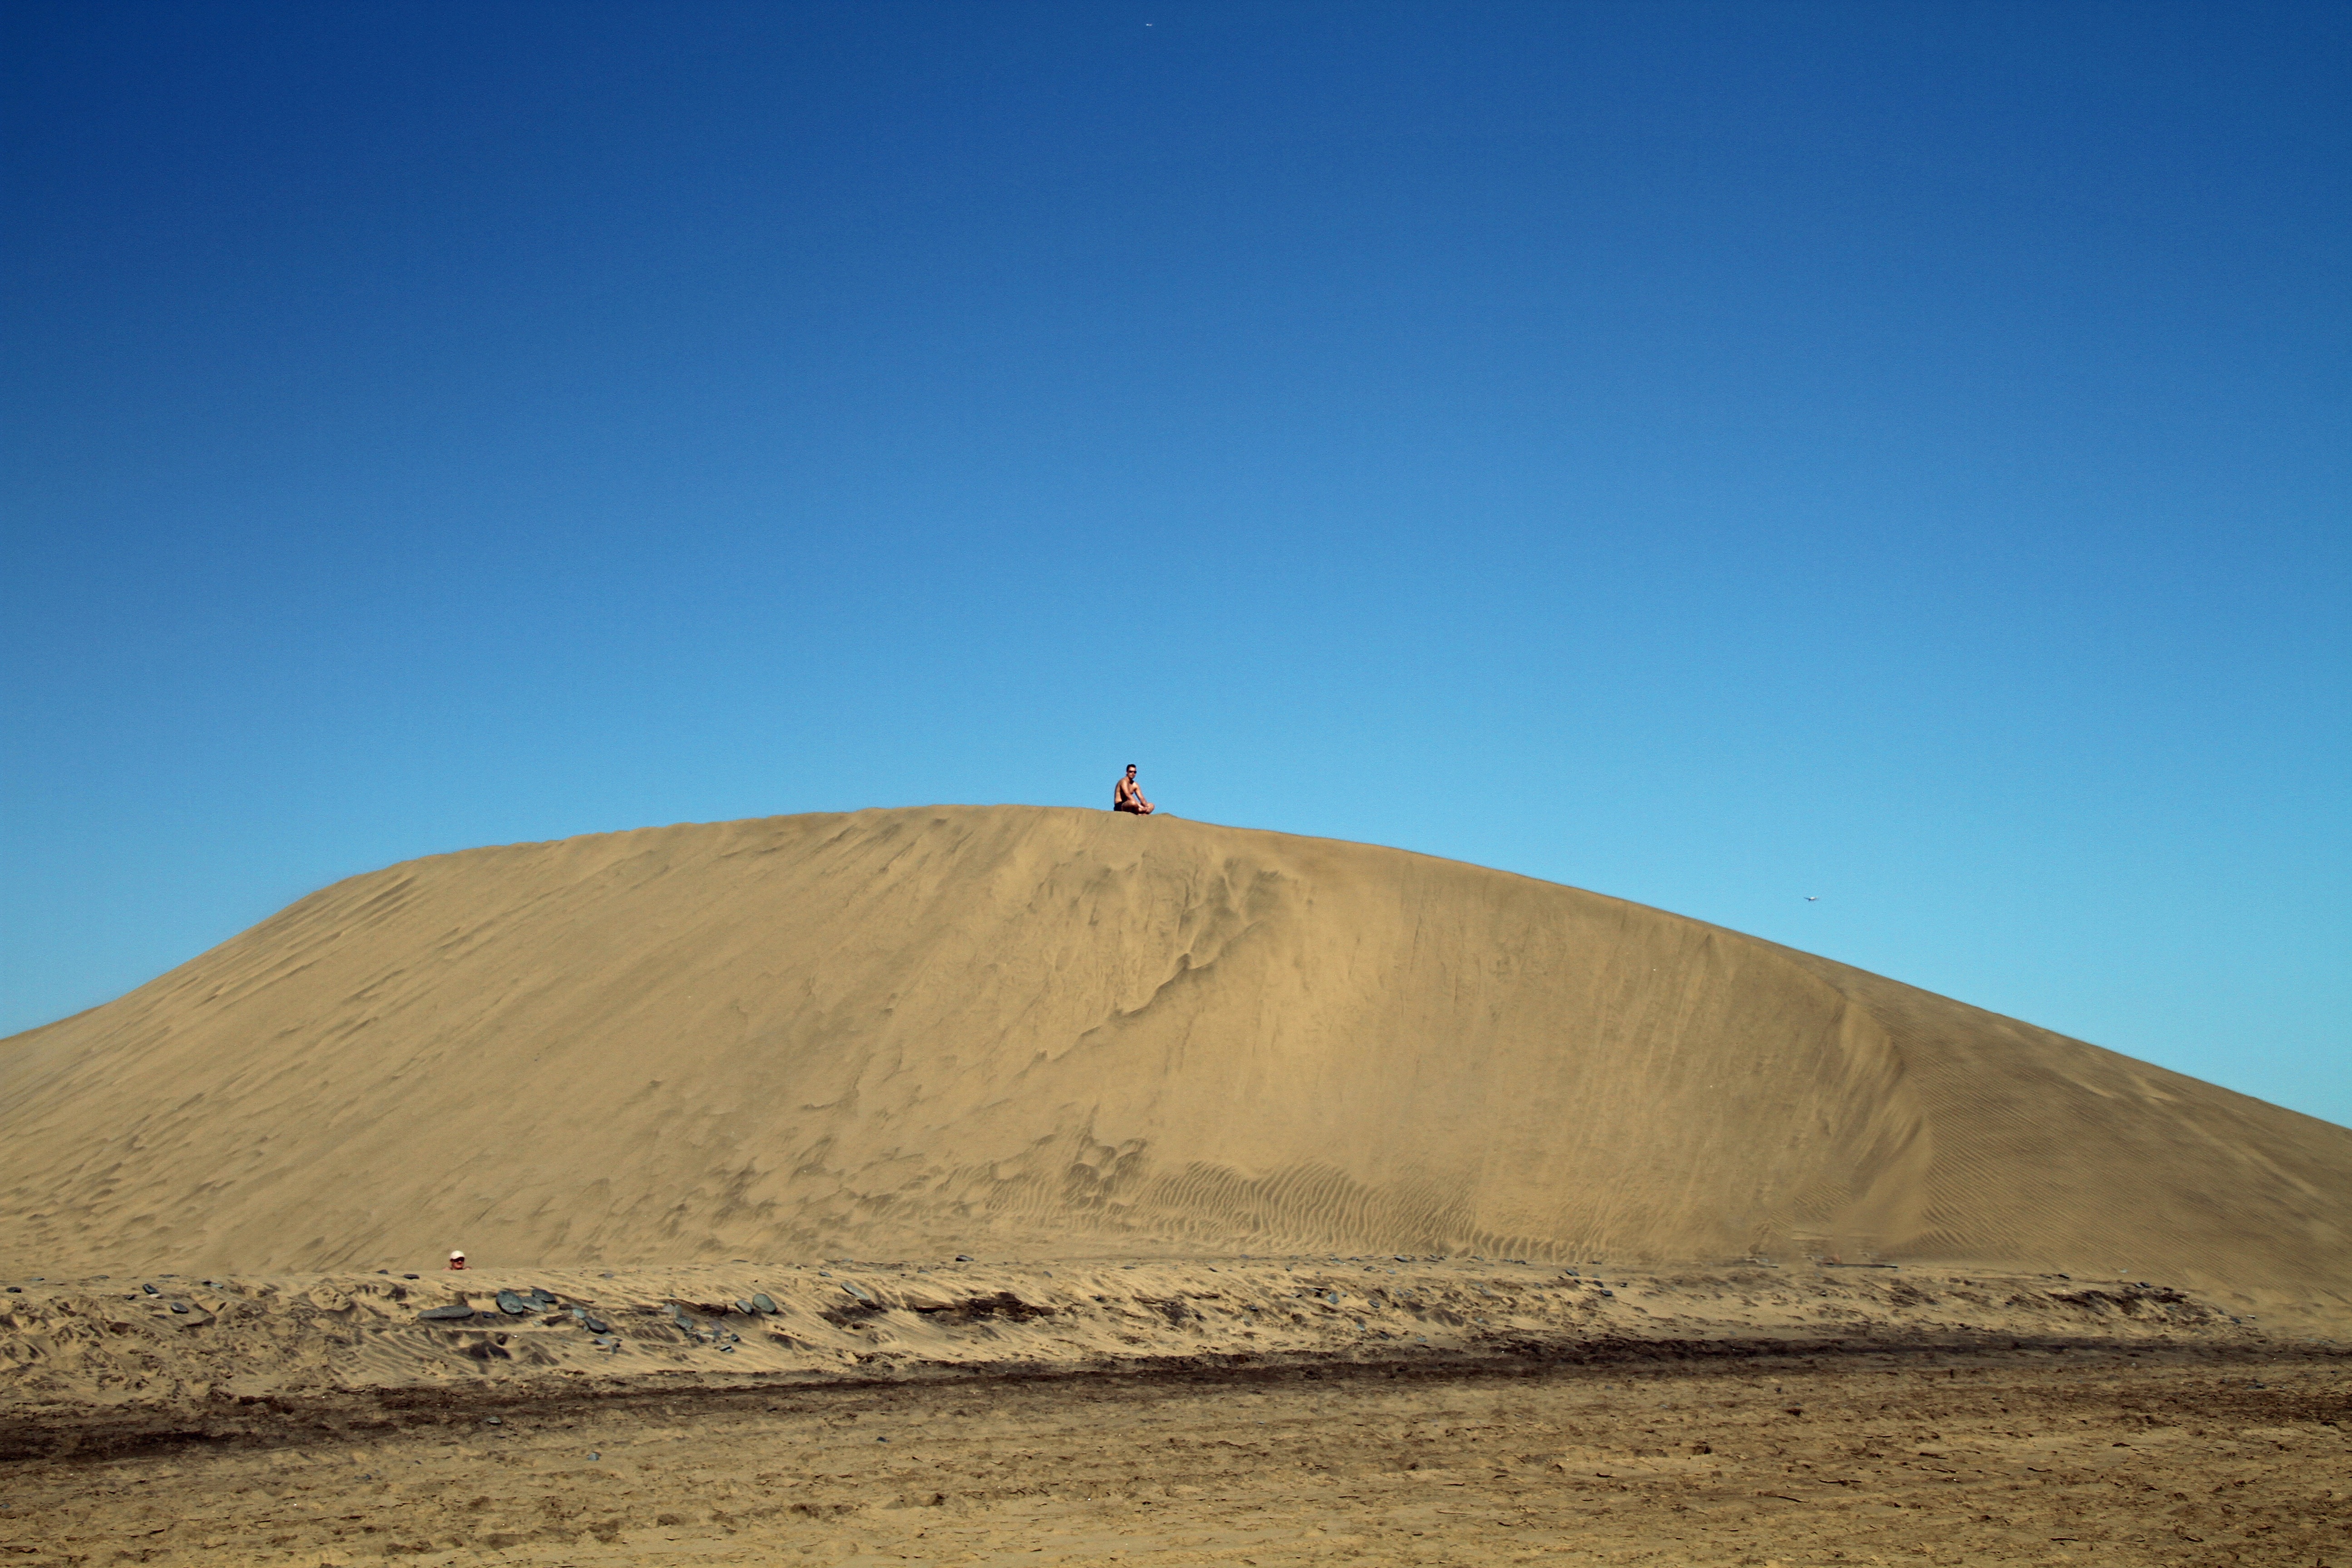
landscape, sand, horizon, mountain, field, prairie, hill, desert, dune, soil, plain, dunes, spain, grassland, badlands, plateau, habitat, gran canaria, ecosystem, sahara, butte, steppe, canary islands, landform, erg, playa del ingles, natural environment, geographical feature, aeolian landform